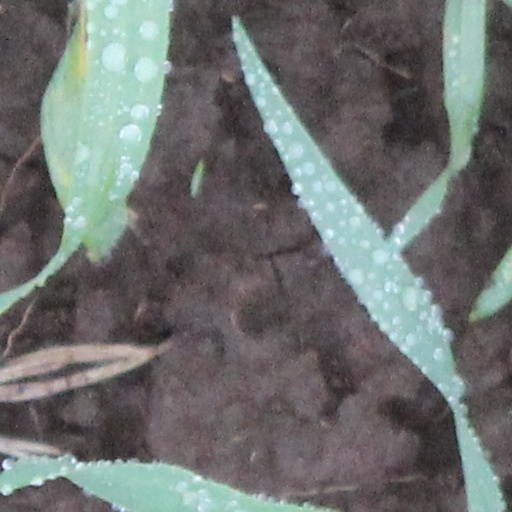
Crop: wheat